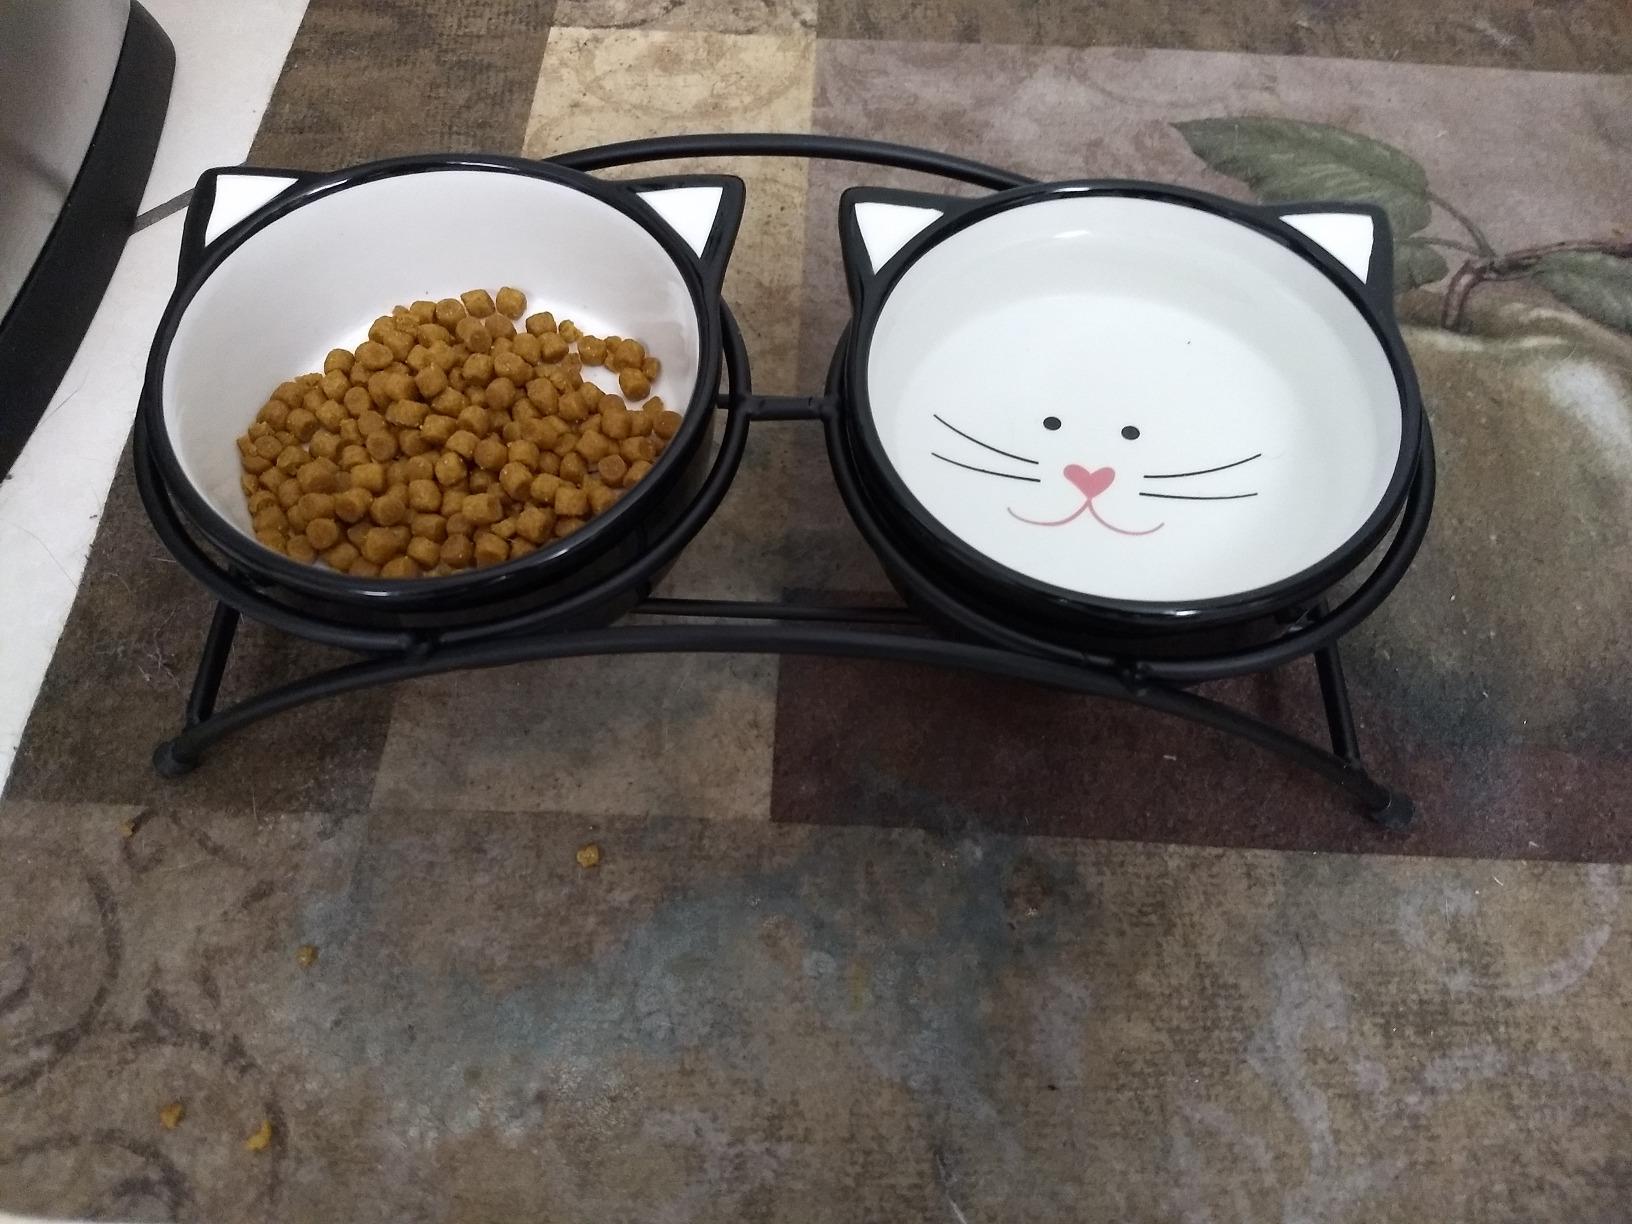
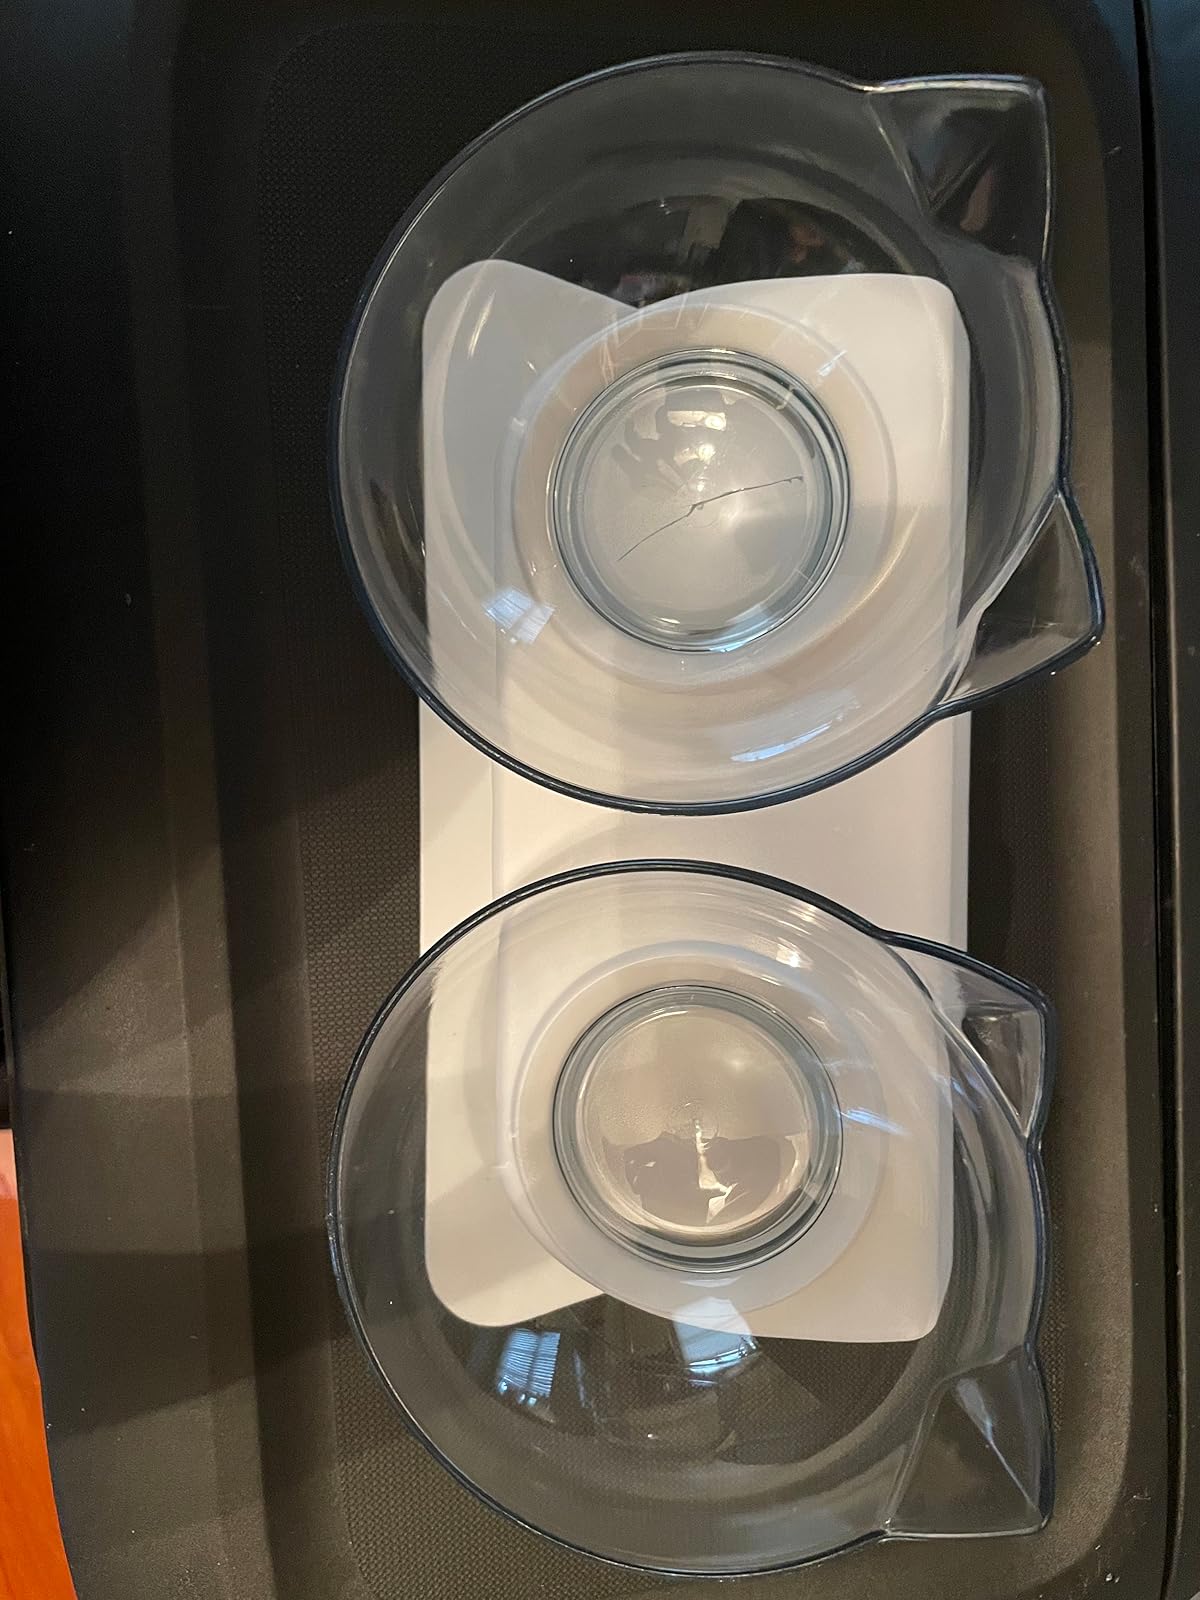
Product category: items_bowl
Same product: no